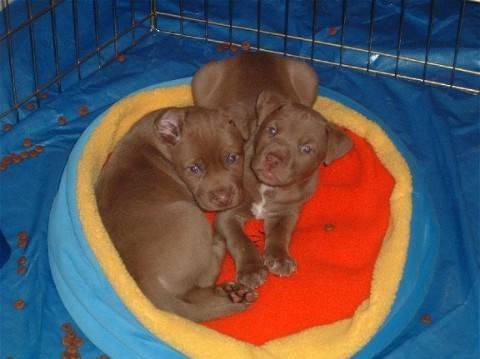
dog